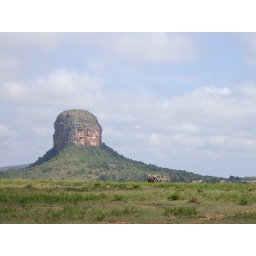
Another view of The Entabeni Game Reserve. A spectacular mountain shot with a truck in the foreground.